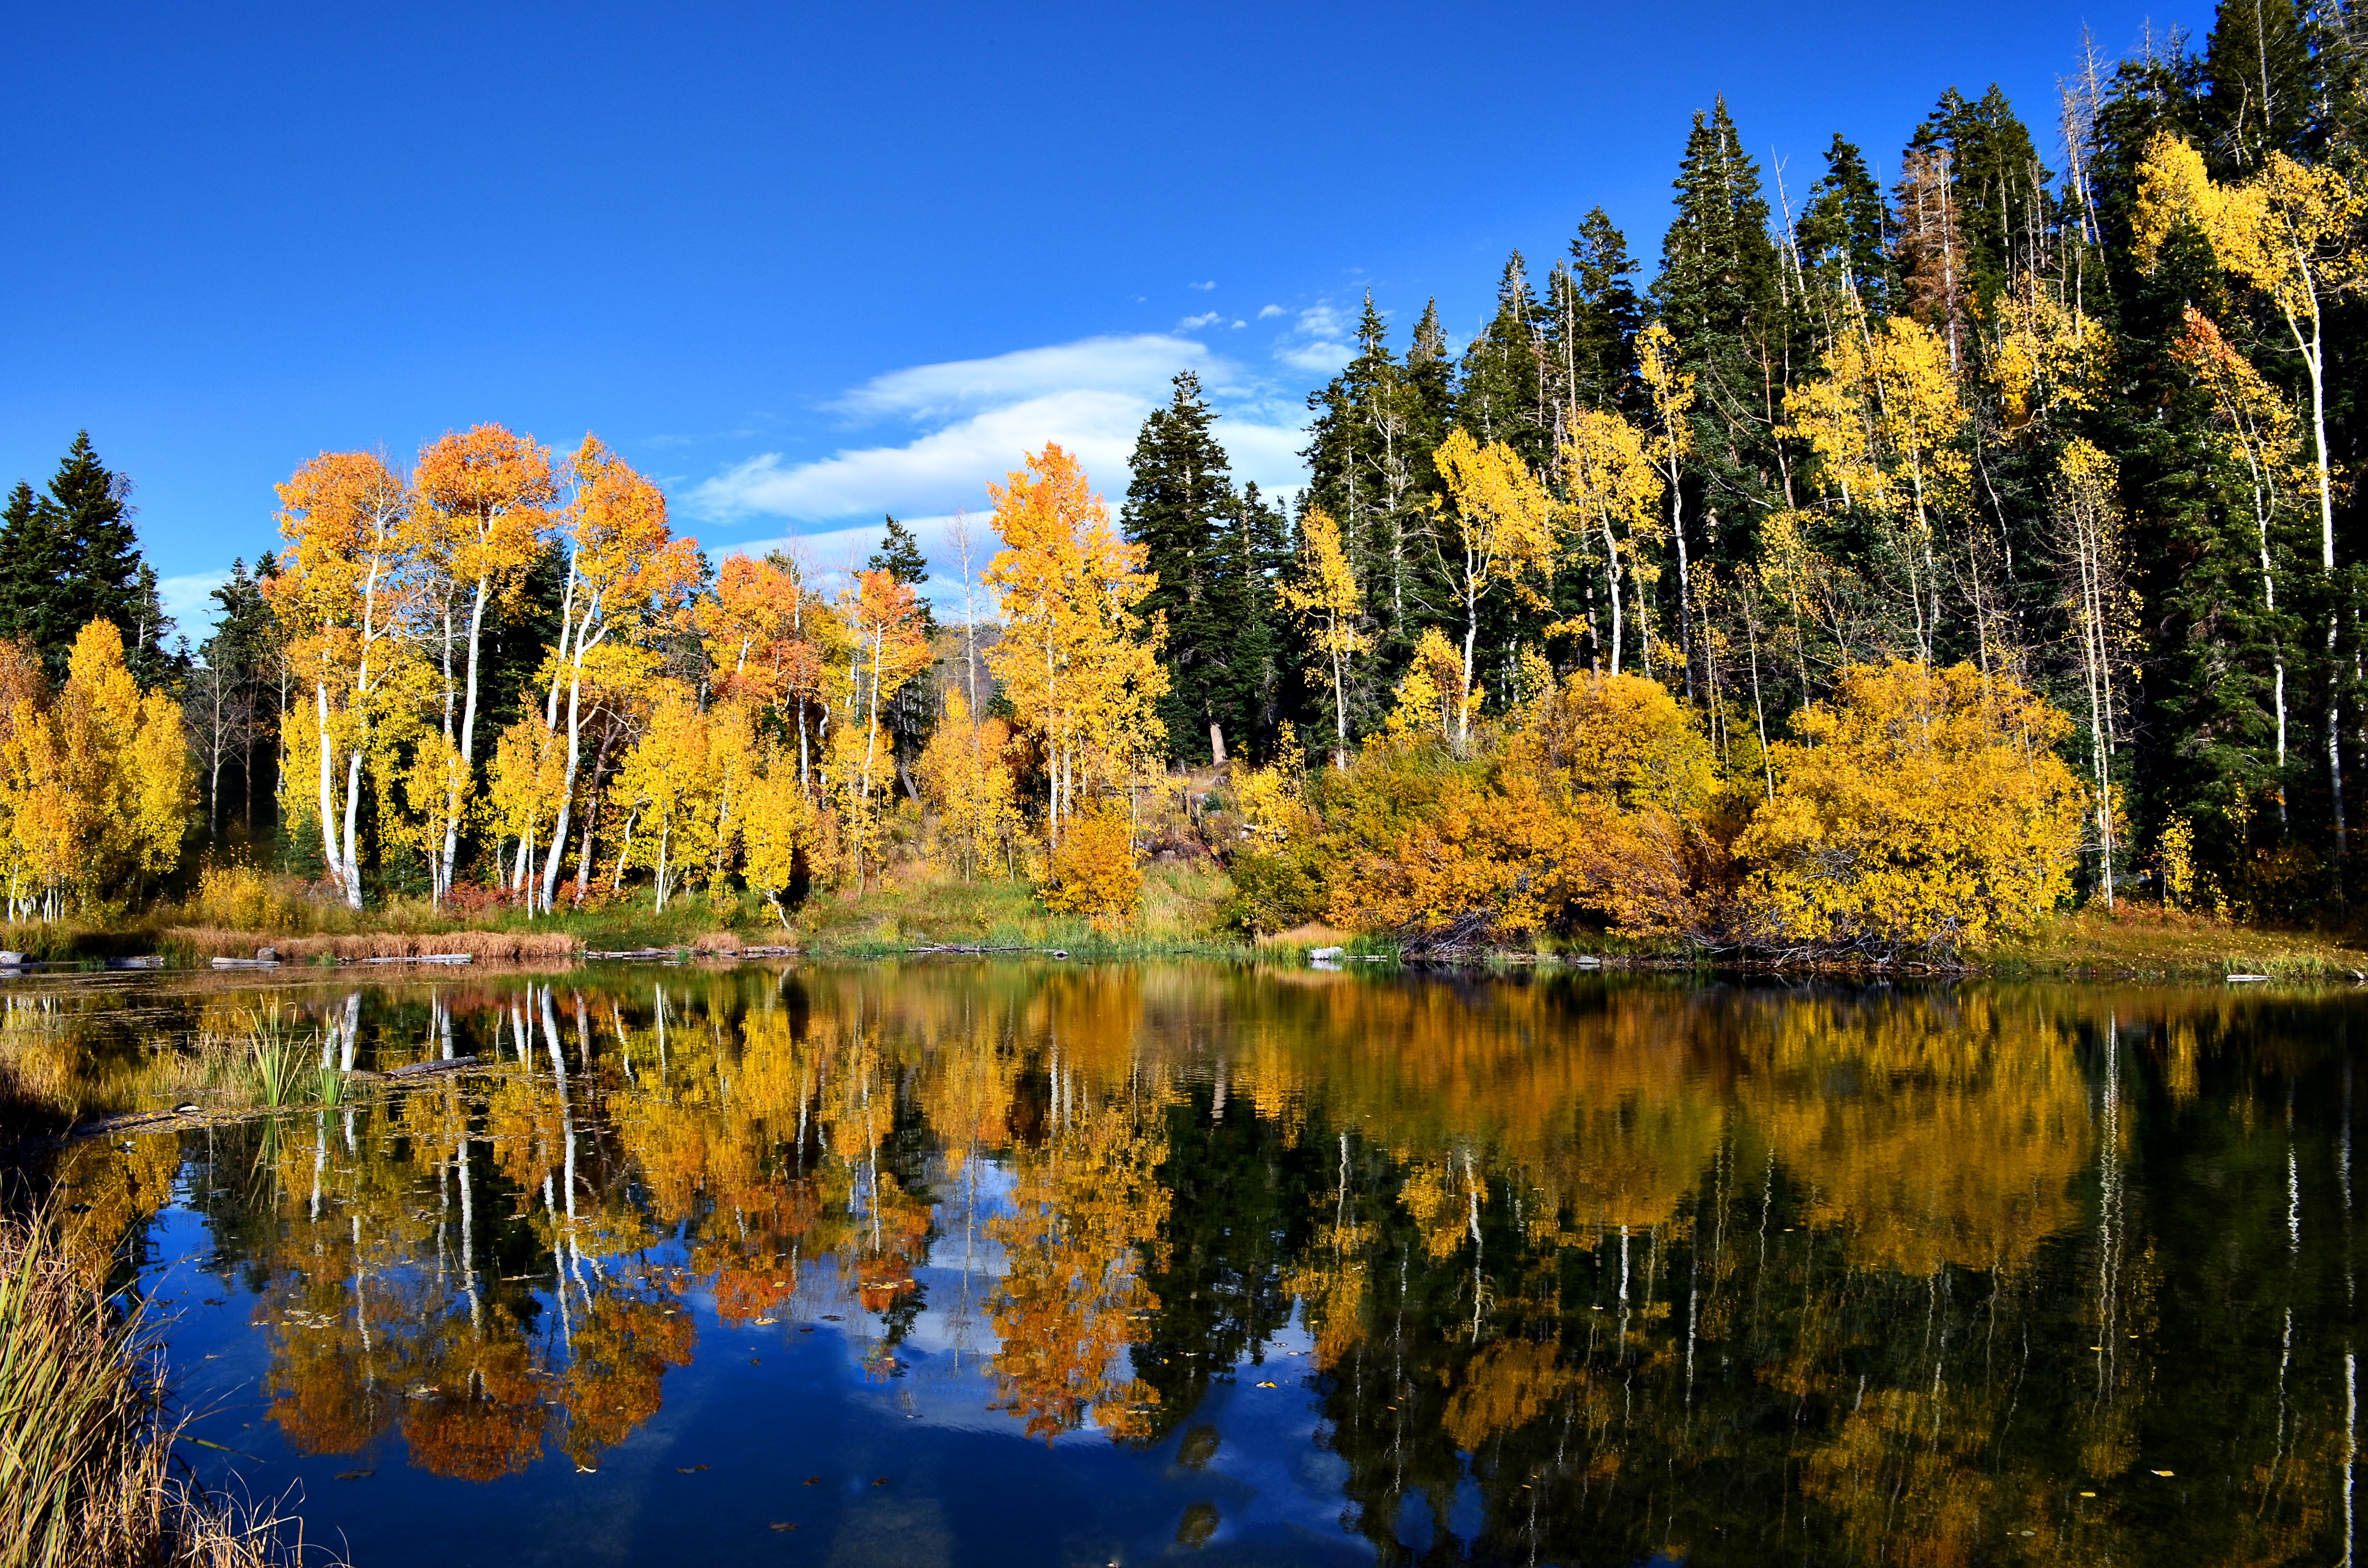
landscape, tree, nature, forest, wilderness, mountain, plant, meadow, leaf, flower, lake, pond, reflection, autumn, park, season, woodland, larch, ecosystem, biome, woody plant